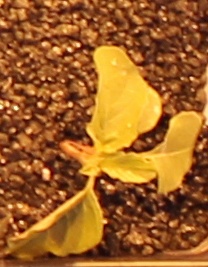
Label: Redroot Pigweed